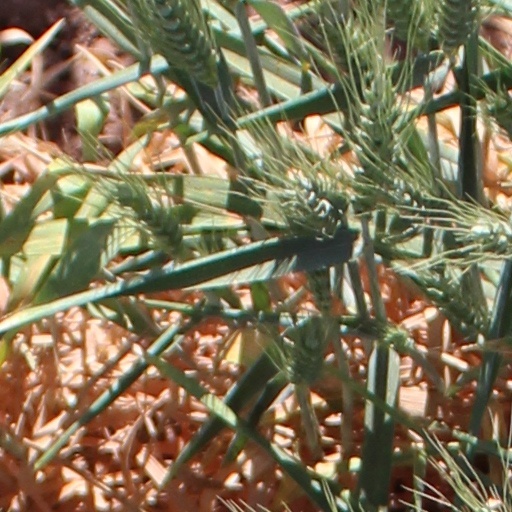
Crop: wheat